Lamborghini Miura

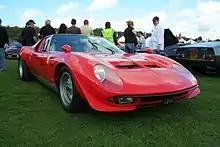
A recreation of the Miura P400 Jota

The last and most famous Miura, the P400SV or Miura SV, was presented in 1971. It featured different cam timing and altered 4X3-barrel Weber carburetors. These gave the engine an additional , to at 7,850 rpm and a maximum torque of at 5,750 rpm. The last 96 SV engines had a split sump. The gearbox now had its lubrication system separate from the engine, which allowed the use of the appropriate types of oil for the gearbox and the engine. This also alleviated concerns that metal shavings from the gearbox could travel into the engine with disastrous and expensive results, and made the application of an optional limited-slip differential far easier.